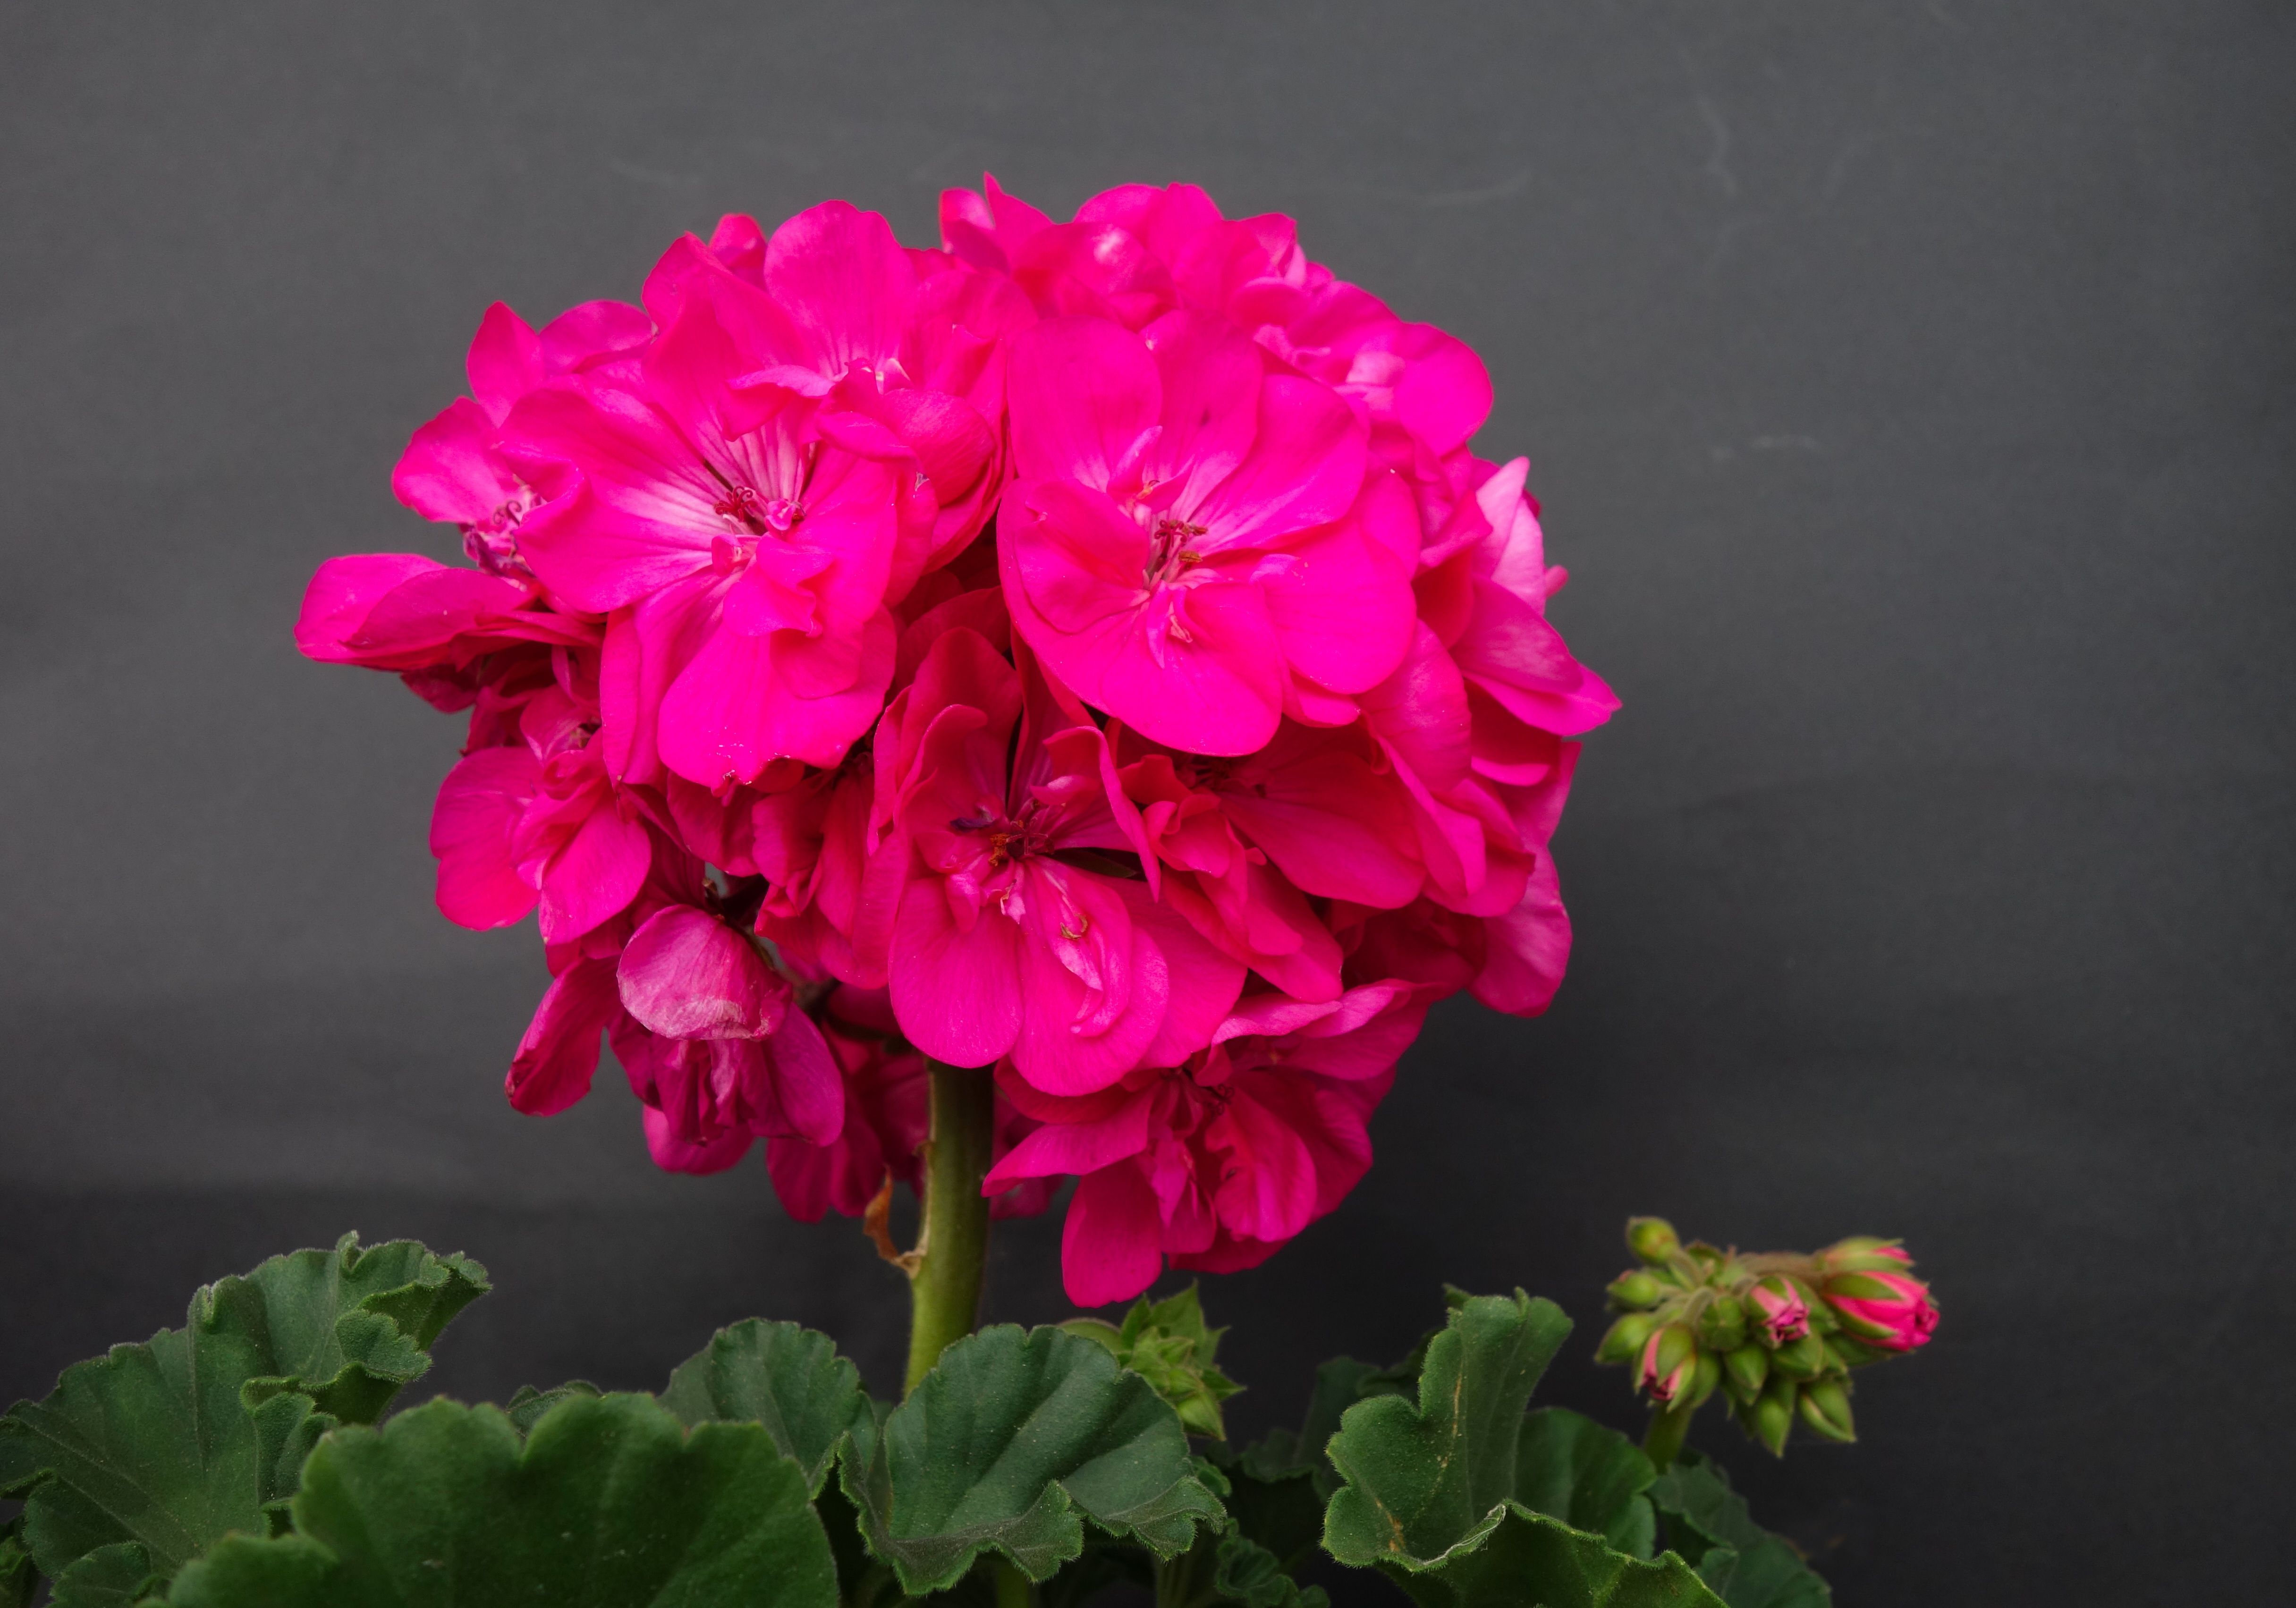
geranium, pink, blossom, nature, balcony plant, flora, flower, plant, balcony flowers, pink flower, botanical, summer, flower box, flowering plant, petal, magenta, geraniales, annual plant, cut flowers, plant stem, pink family, geraniaceae, perennial plant